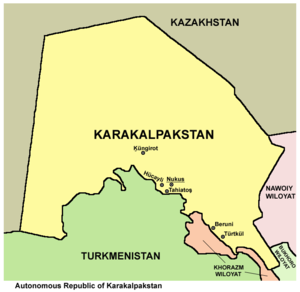
Le Karakalpakistan, officiellement la République du Karakalpakistan, anciennement connue sous les noms de République autonome des Karakalpaks ou Karakalpakie créée en 1925 sous l'époque soviétique, est une région administrative d'Ouzbékistan, la seule à avoir le statut de république autonome. Sa capitale est Nukus en ouzbek, ou No‘kis en karakalpak. Les langues ouzbèke et karakalpake sont co-officielles.